Crucibulum (fungus)

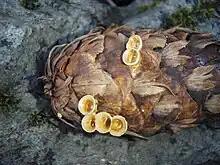
"C. laeve" growing on a Douglas-fir cone

Spores are dispersed when a peridiole is dislodged by raindrops or water dripping off an over-hanging leaf. The smooth inner walls of the fruiting body consistently form an angle of 70–75° with the horizontal; it has been demonstrated experimentally that the combined effect of the crucible shape and internal wall angle produce a good splash action. The force of the falling water splashes out the peridiole, uncoiling and snapping the funiculus, the cord that connects it to the fruiting body. As the peridiole continues its flight, the funiculus extends to its full length. The sticky end of the funiculus may adhere to a leaf or a twig some distance away, and the peridiole may end up being wrapped around or hanging down the object to which the funiculus is stuck. The spores can germinate when the thick outer wall of the peridiole wears away, or the peridiole may be eaten by a herbivorous animal, and ultimately passed through its digestive system. This method of spore dispersal, first suggested by John Ray in the late 17th century, was tested experimentally by Martin (1927), and more thoroughly by Buller and Brodie in the 1940s.